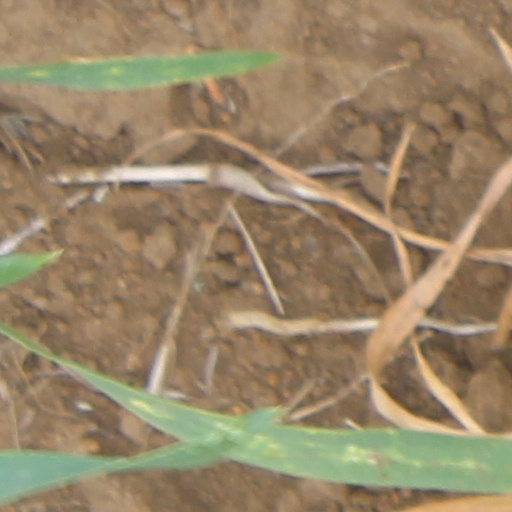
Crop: wheat